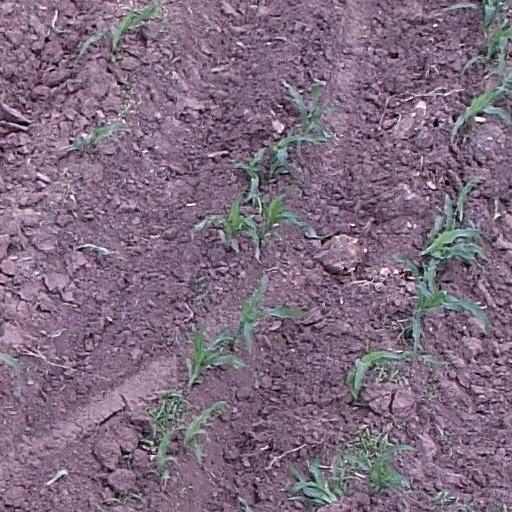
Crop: maize; corn